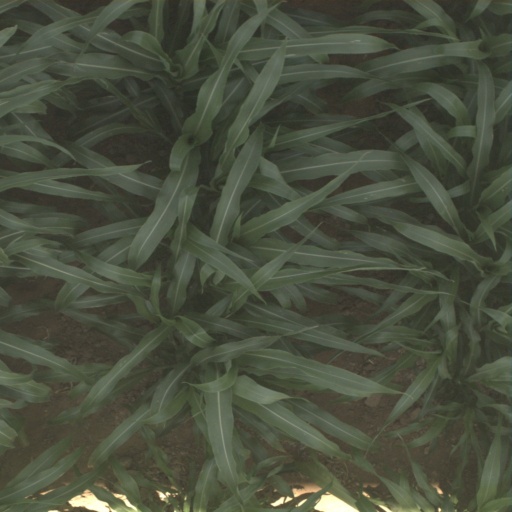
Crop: sorghum